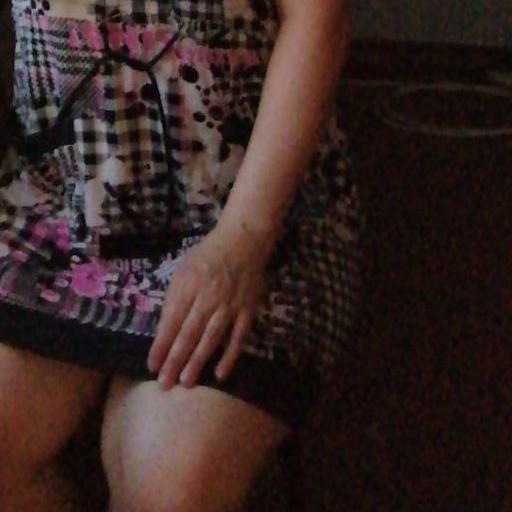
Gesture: no_gesture